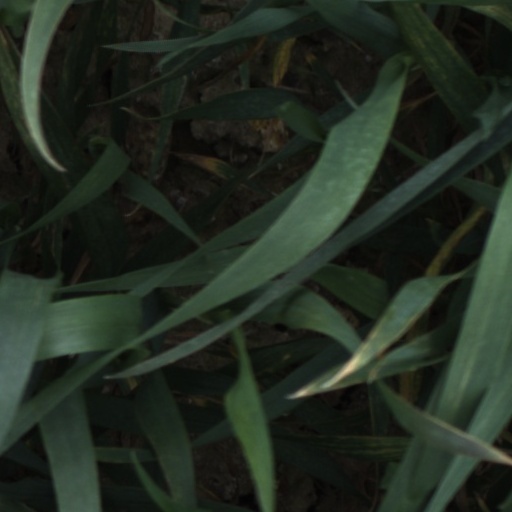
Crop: wheat